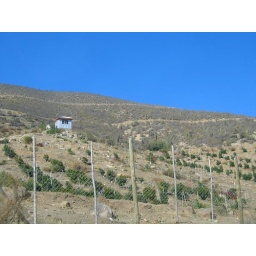
in the mountain so the owners can keep watch of their precious avocado trees